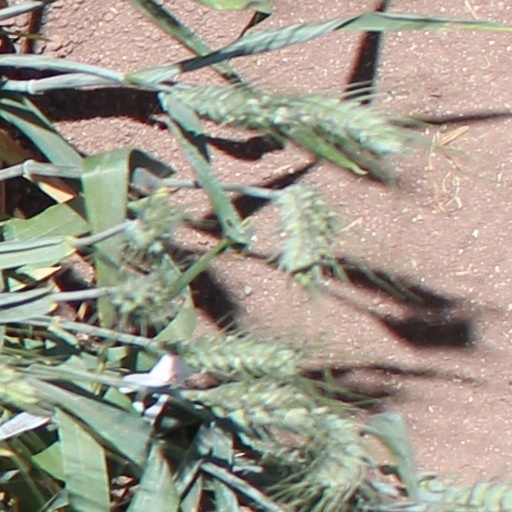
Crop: wheat